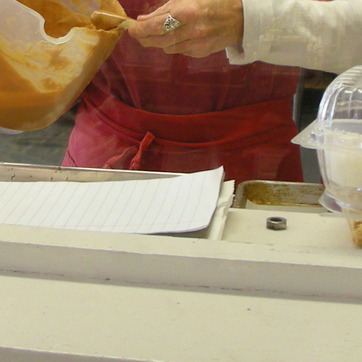
Material: paper